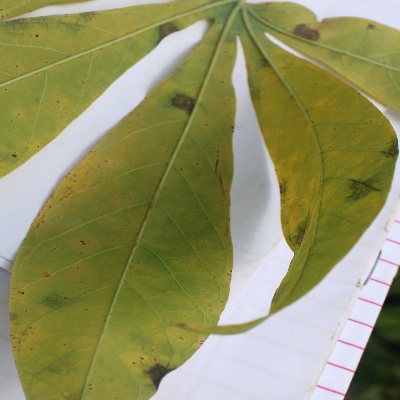
Crop: Cassava
Condition: brown spot